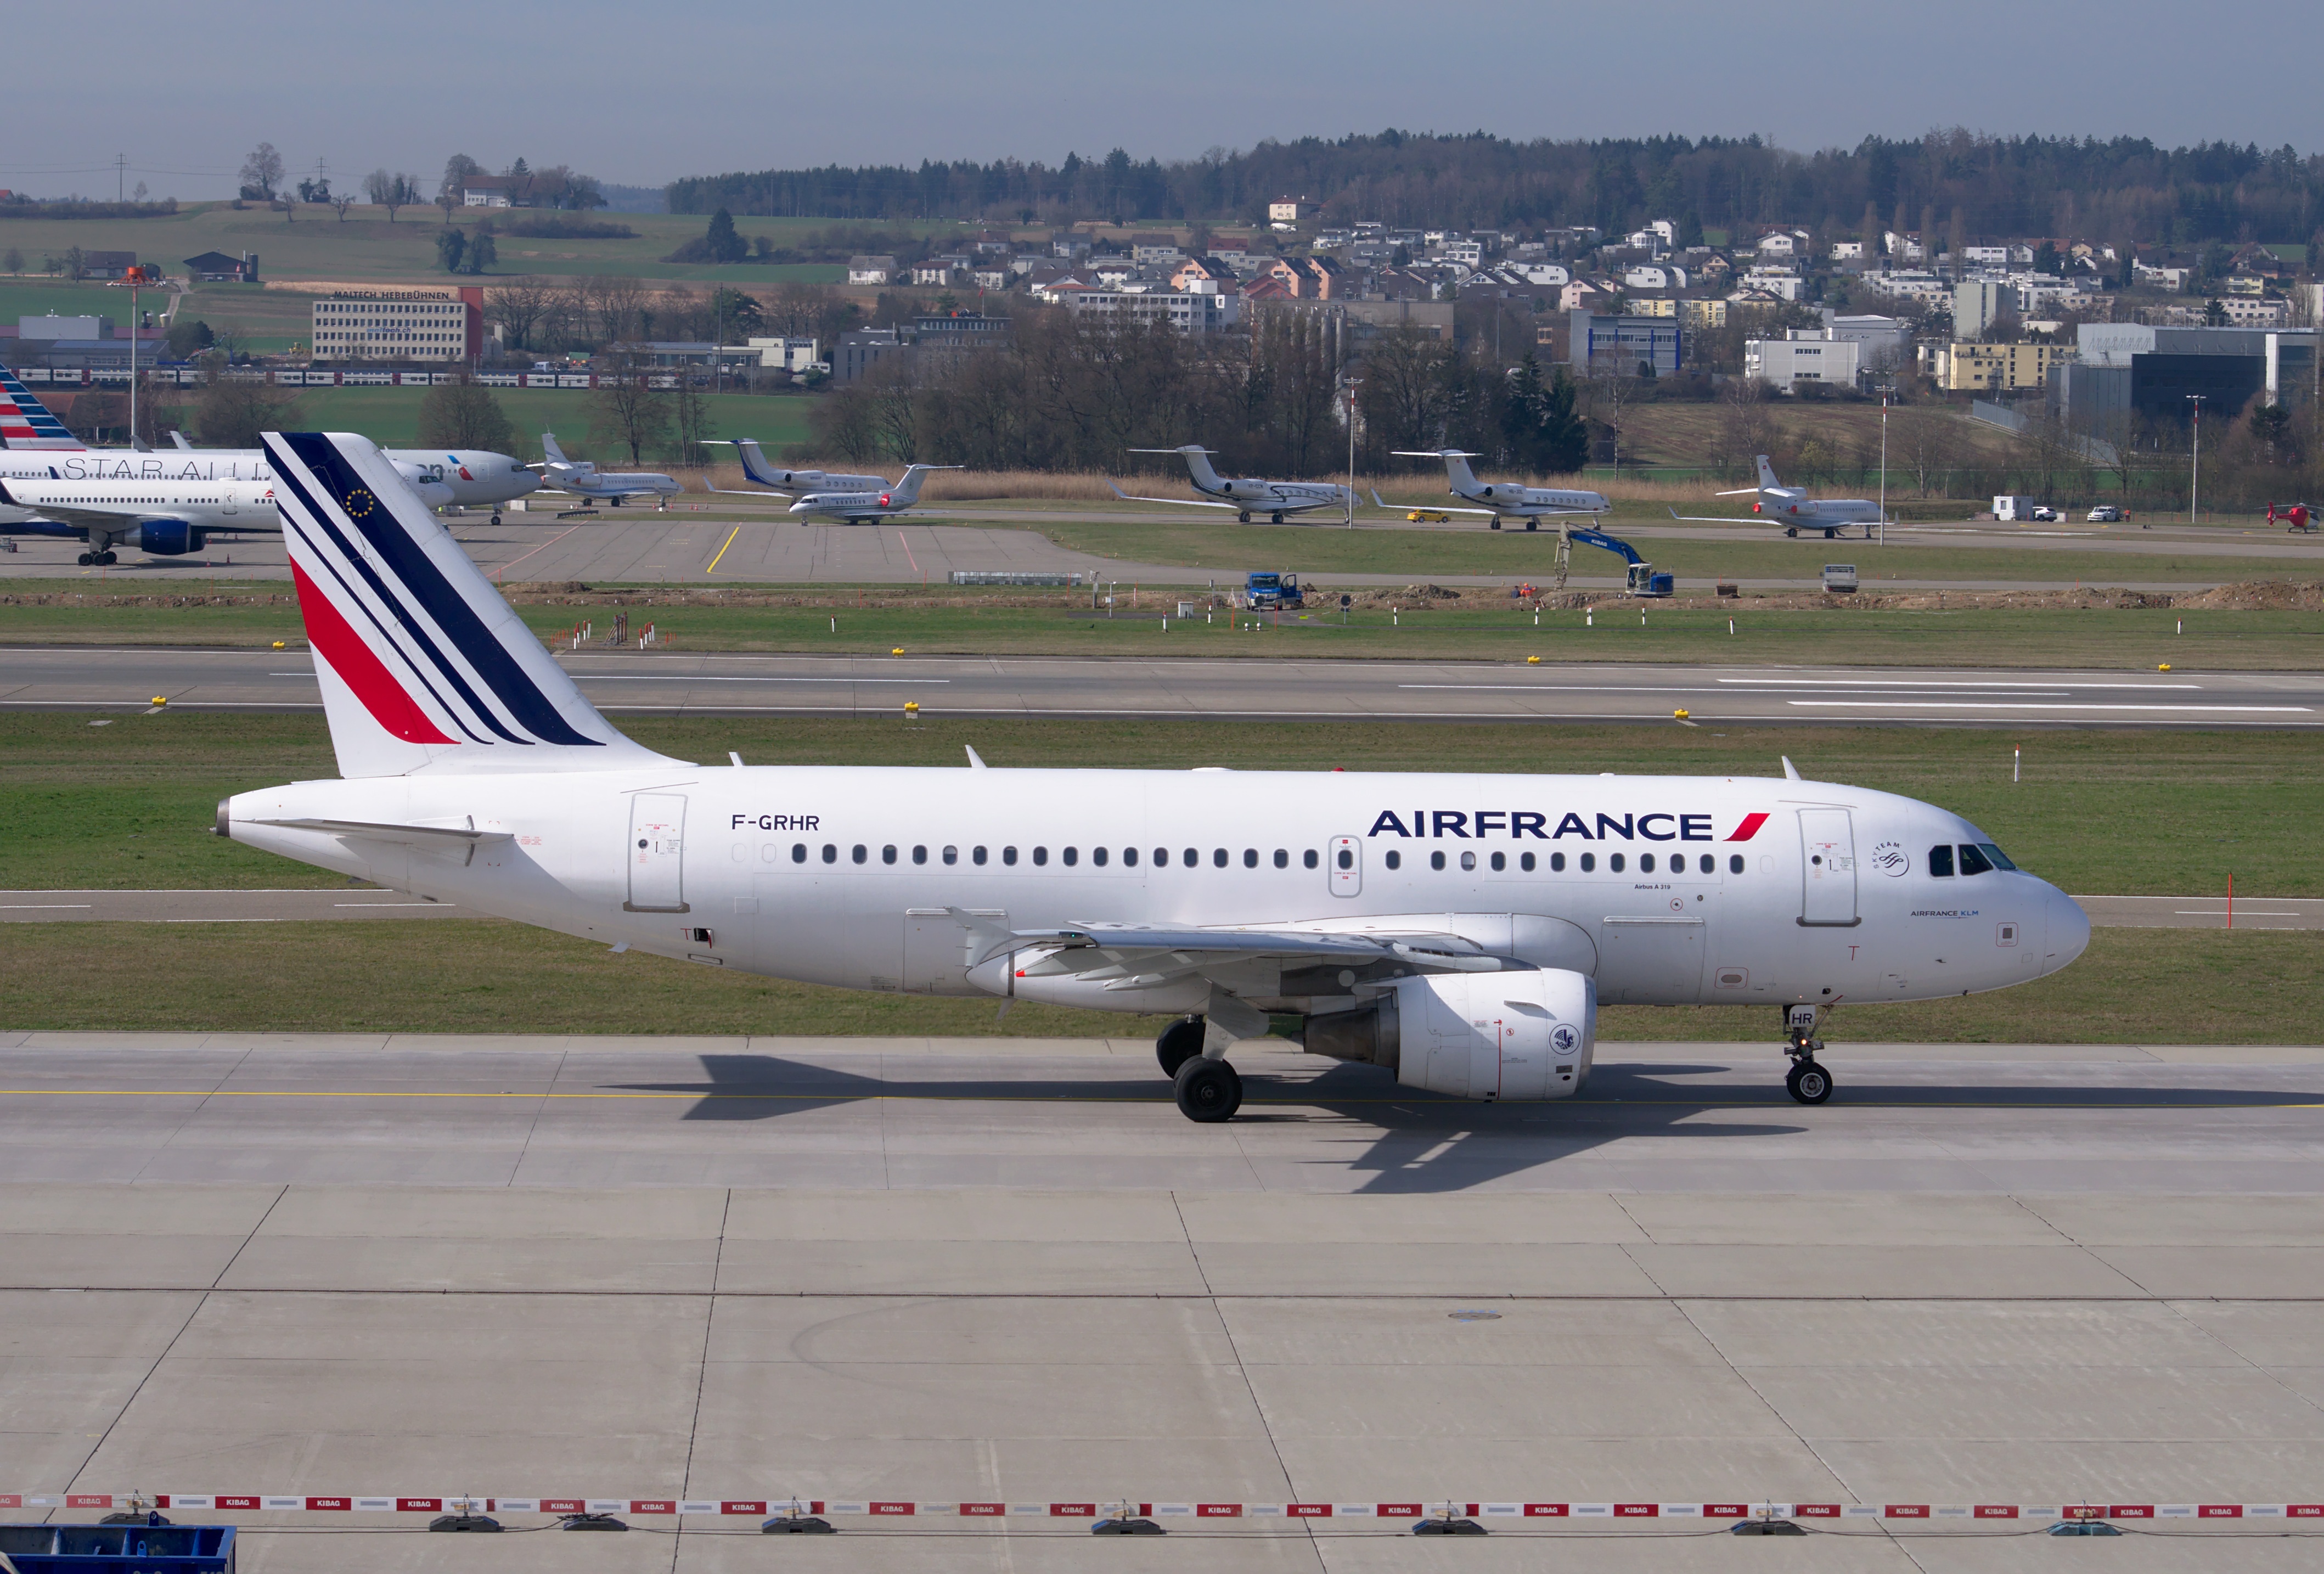
airplane, tarmac, aircraft, vehicle, airline, aviation, airliner, airbus, a319, jet aircraft, air france, airport zurich, airbus a330, boeing 767, air travel, boeing 757, atmosphere of earth, wide body aircraft, narrow body aircraft, airbus a320 family